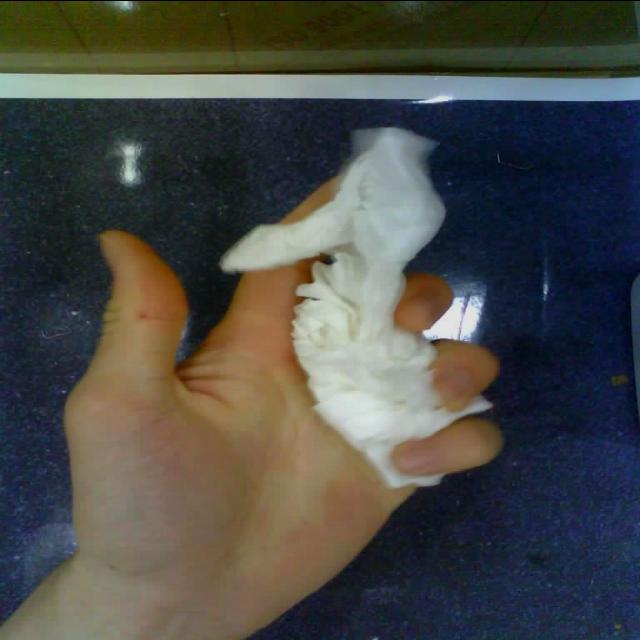
Label: tissues